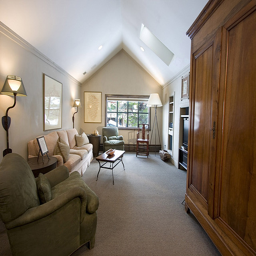
A living room filled with furniture and a large wooden cabinet.
View into a living room with a cathedral ceiling and a wood storage unit.
spacious living room in a large family house
A living room has a large armoire and neutral couches.
A clean room with furniture and a sunroof